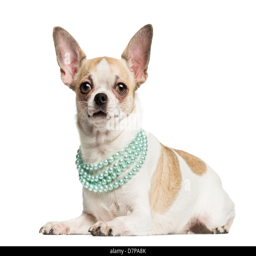
lying and wearing a pearl necklace against white background